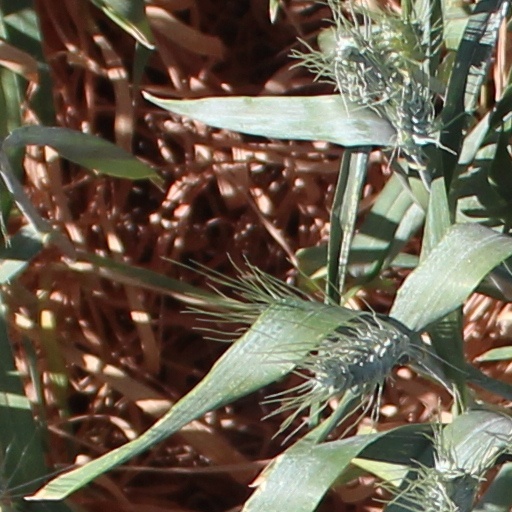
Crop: wheat